Theodor Lessing

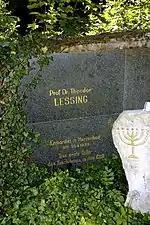
Grave of Lessing in Marienbad (Mariánské Lázně)

On 30 January 1933, the Nazi Party entered government and in February, after the suppression of the "Das Freie Wort" congress, Lessing prepared to leave. On 1 March he and his wife fled to Marienbad in Czechoslovakia, where he continued to write for German-language newspapers abroad. But in June it was reported in Sudeten newspapers that a reward had been announced for his capture. A similar reward was offered for the assassination of Albert Einstein, who spent some weeks in England protected by armed guards.